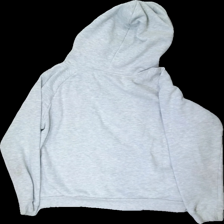
View: back
Type: Hoodie
Category: Unisex
Brand: Primark
Colors: Grey
Material: 57% polyester, 43% cotton
Cut: Regular
Size: XXL
Season: All
Price range: <50
Recommended usage: Export